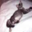
Label: cat